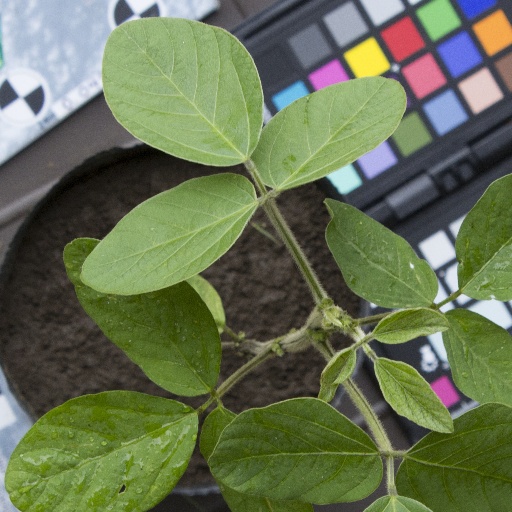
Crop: soybean